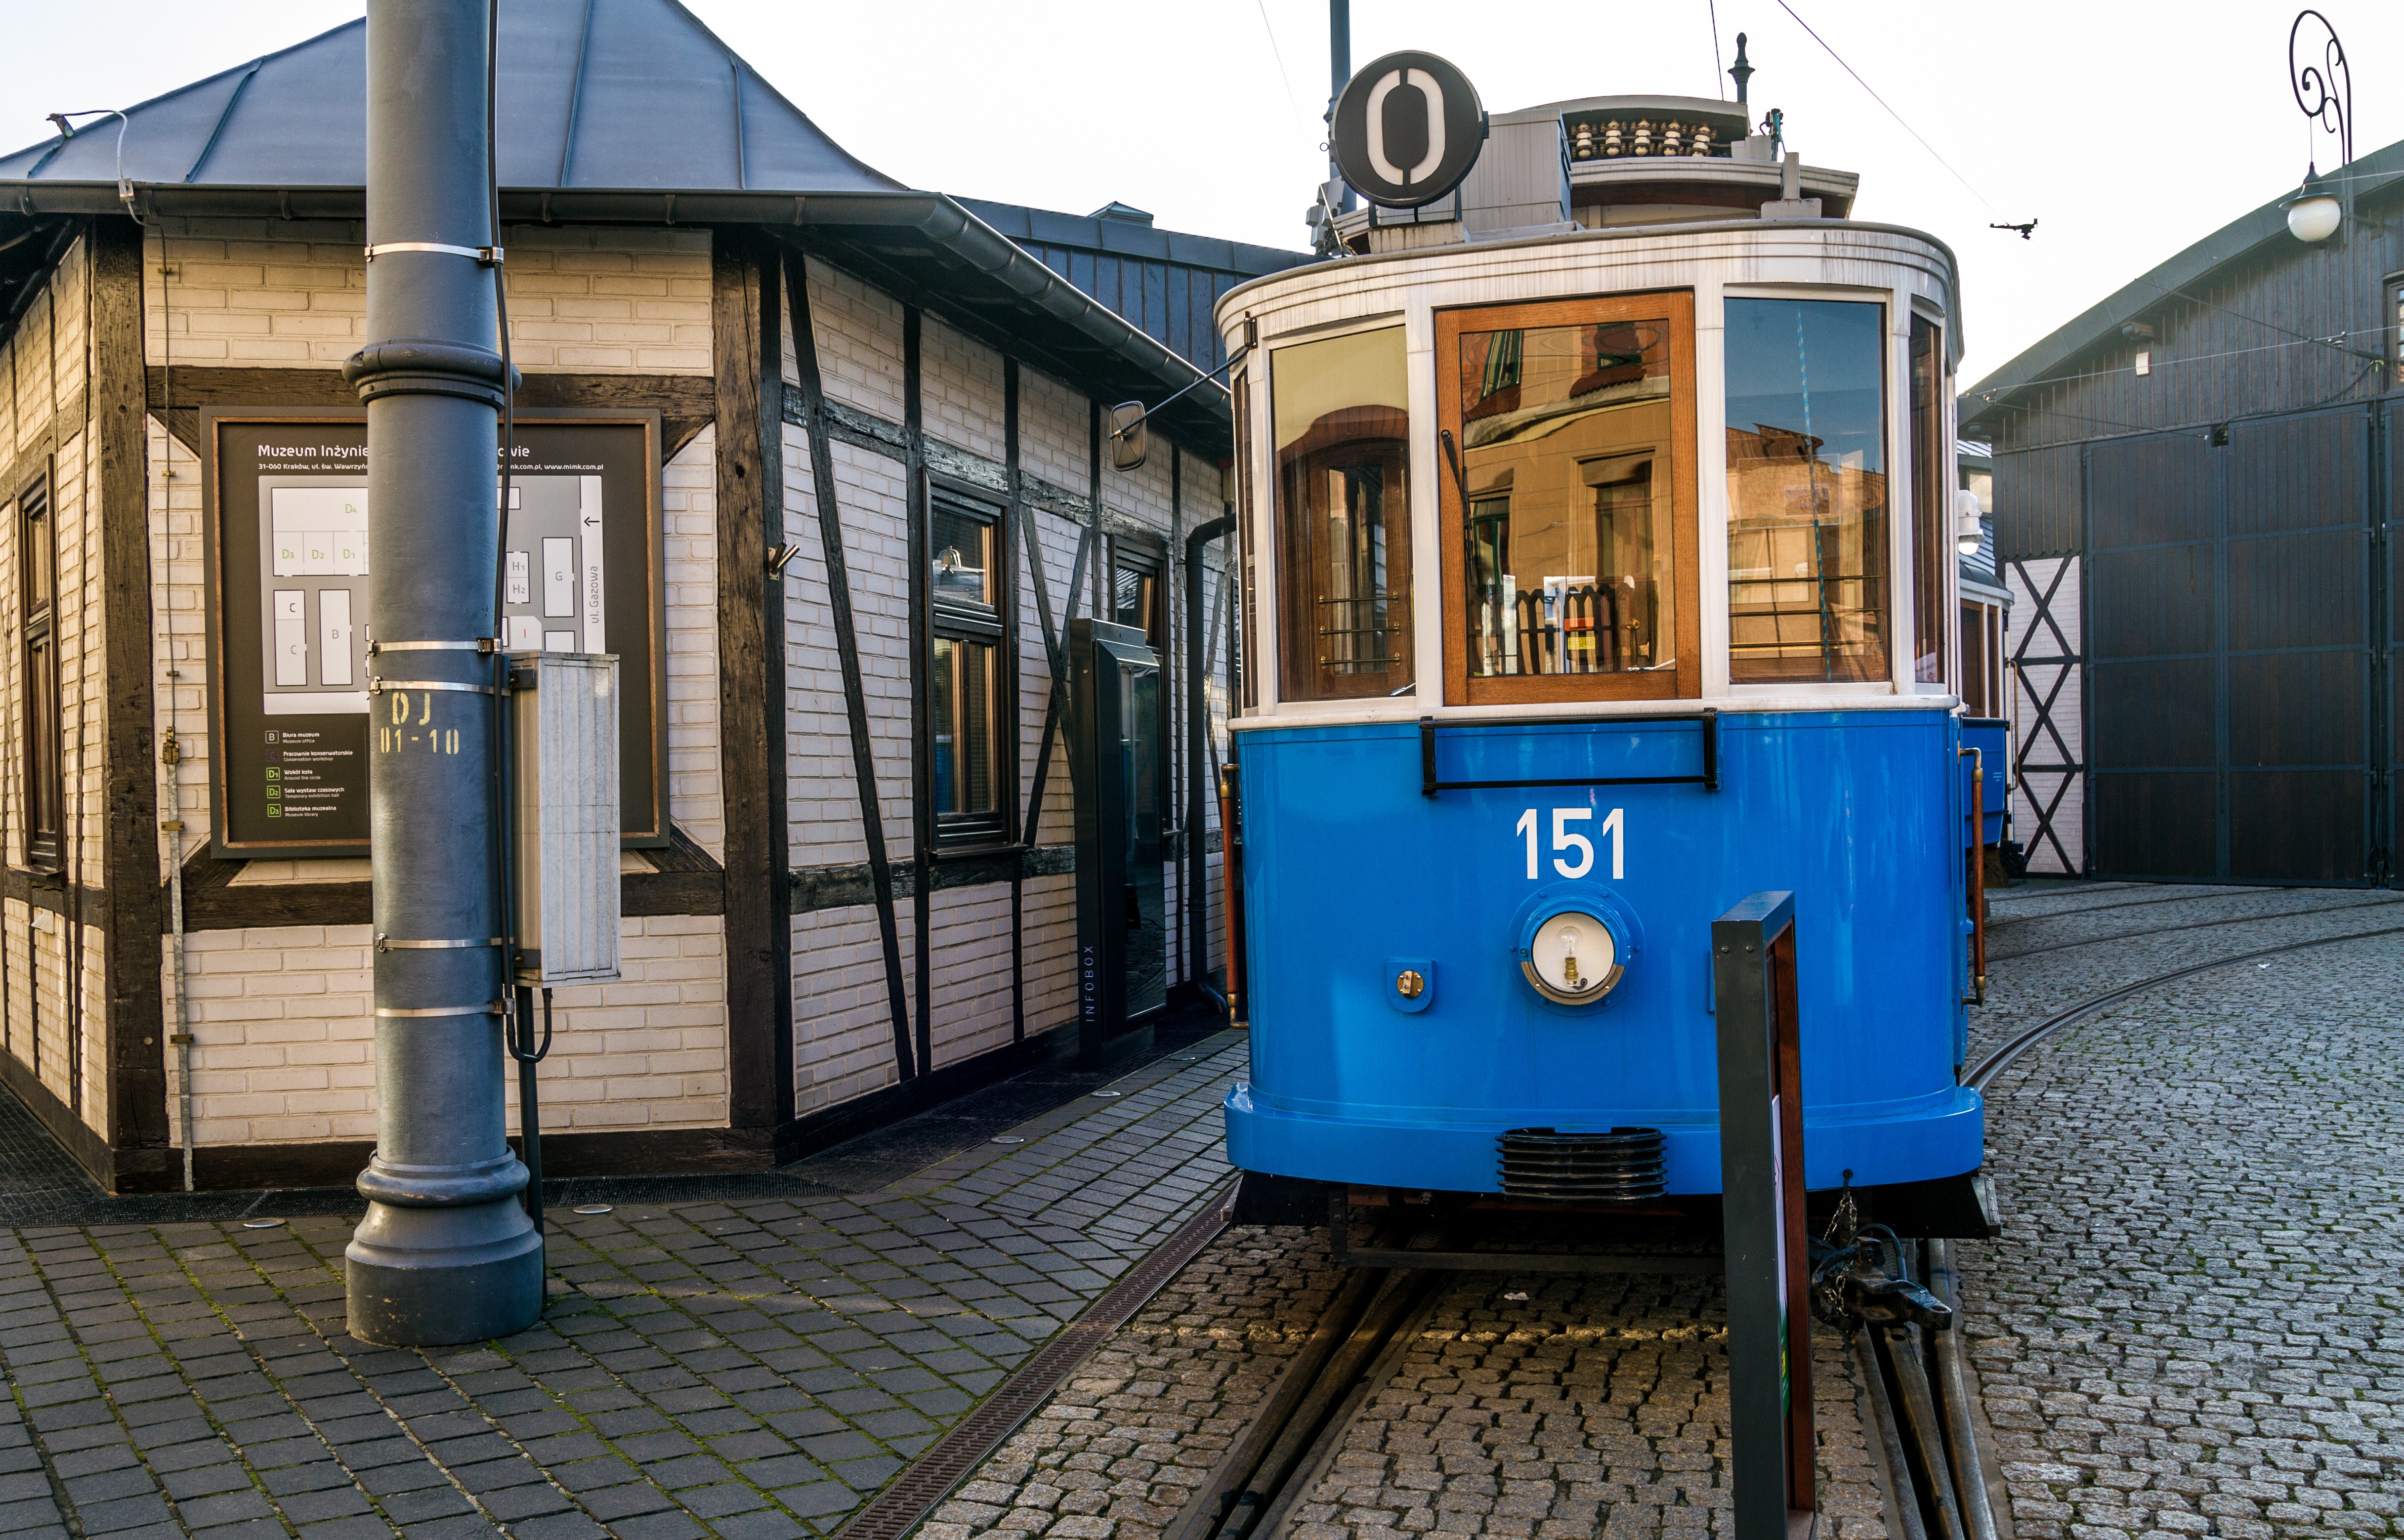
vintage, wagon, retro, old, tram, transportation, transport, vehicle, blue, historic, cable car, public transport, poland, tramway, trams, polska, krakow, cracow, polish, tramwaj, krakowski, land vehicle, rolling stock